Dearborn Park

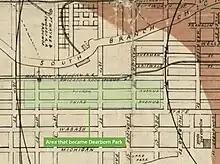
1871 map extract showing the burnt district (red) after the Chicago Fire with an overlay showing the land that is now modern-day Dearborn Park. North is to the right.

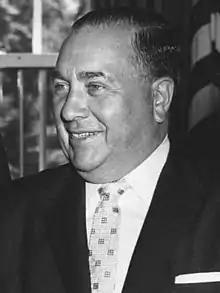
Mayor Richard J. Daley initially wanted the railyards to become the University of Illinois's Chicago campus.

Shortly thereafter, the neighborhood was developed by German and Irish immigrants who came to Chicago in the 1830s and 1840s to dig a shipping canal. Their initial shantytown of wood cottages soon grew to host Italian immigrants, as well as freed and escaped slaves.